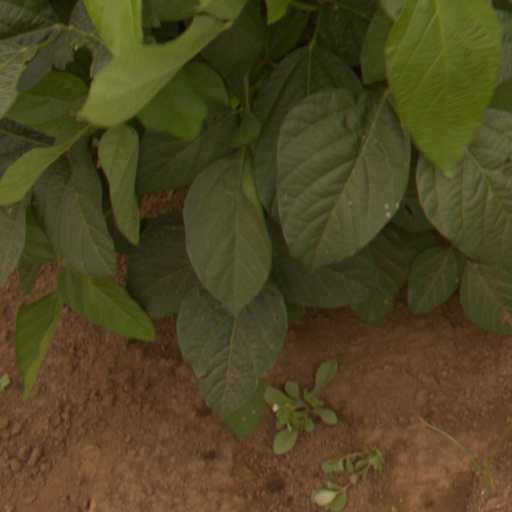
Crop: soybean